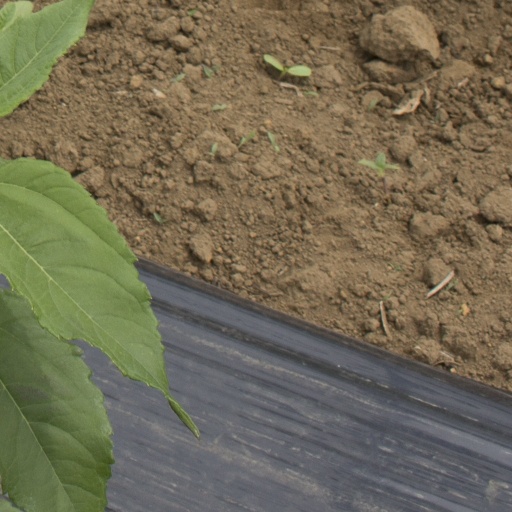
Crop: Jerusalem artichoke